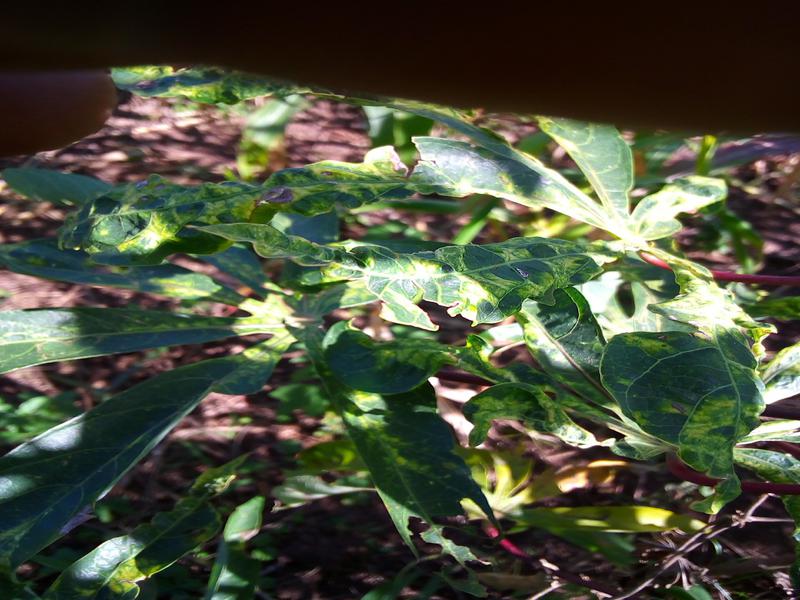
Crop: cassava
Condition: mosaic_disease